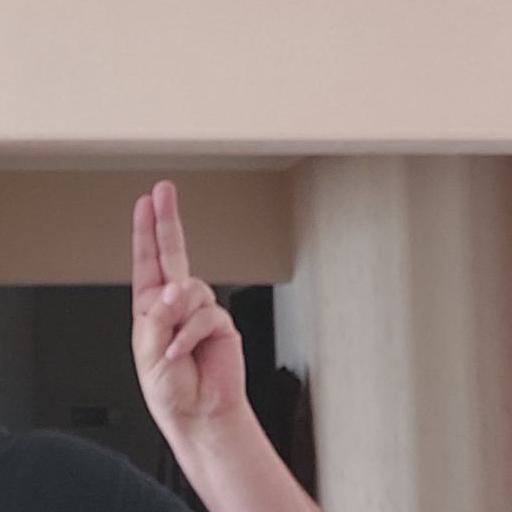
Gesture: two_up